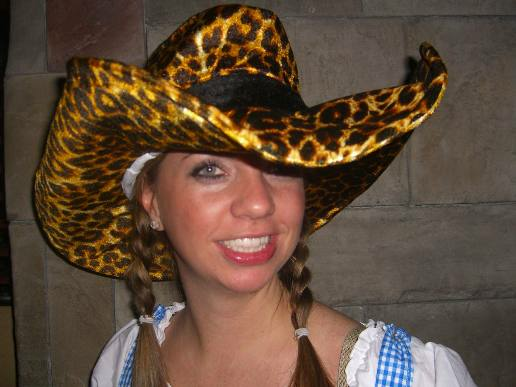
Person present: Yes